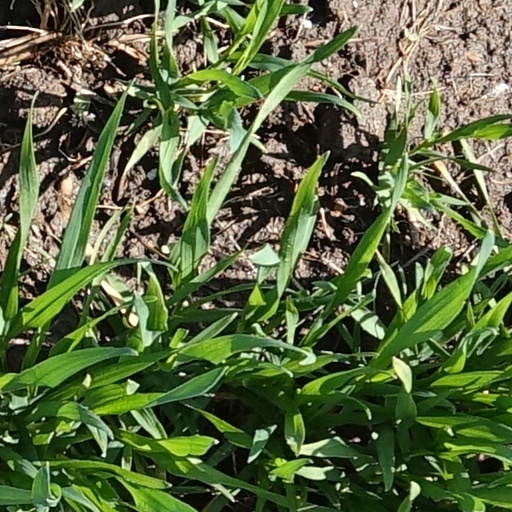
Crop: wheat